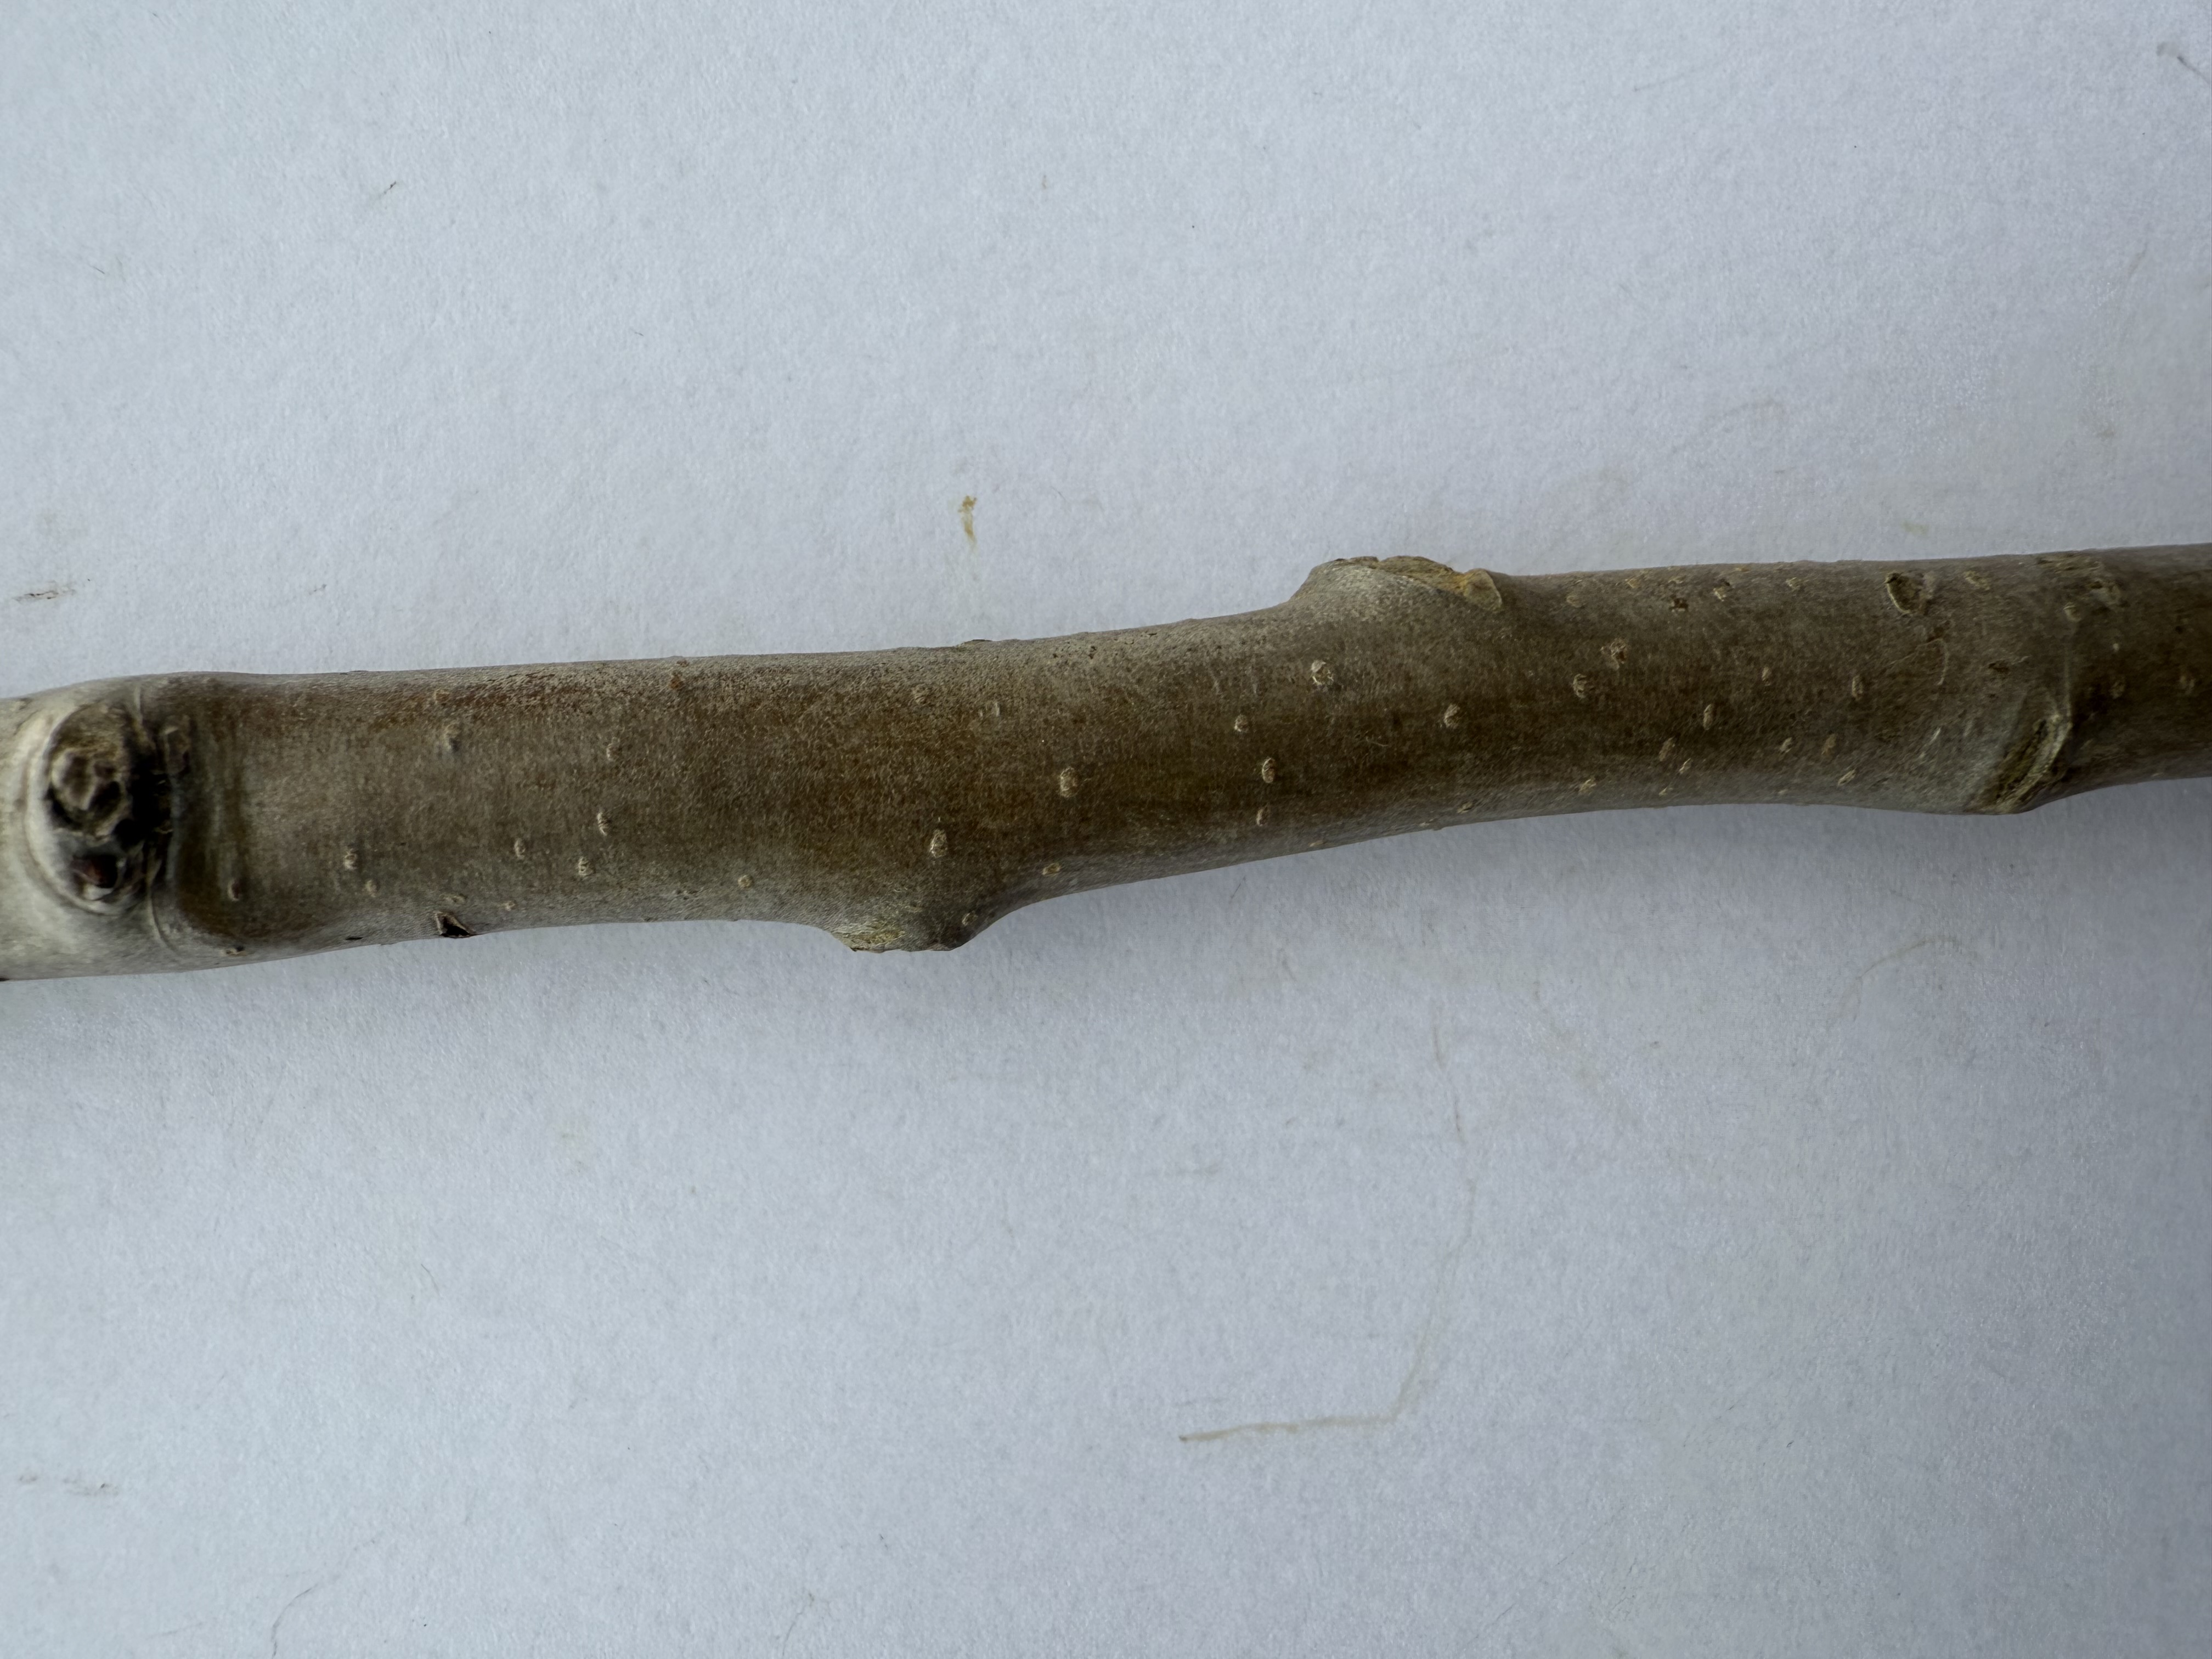
Variety: Egrisap Pear